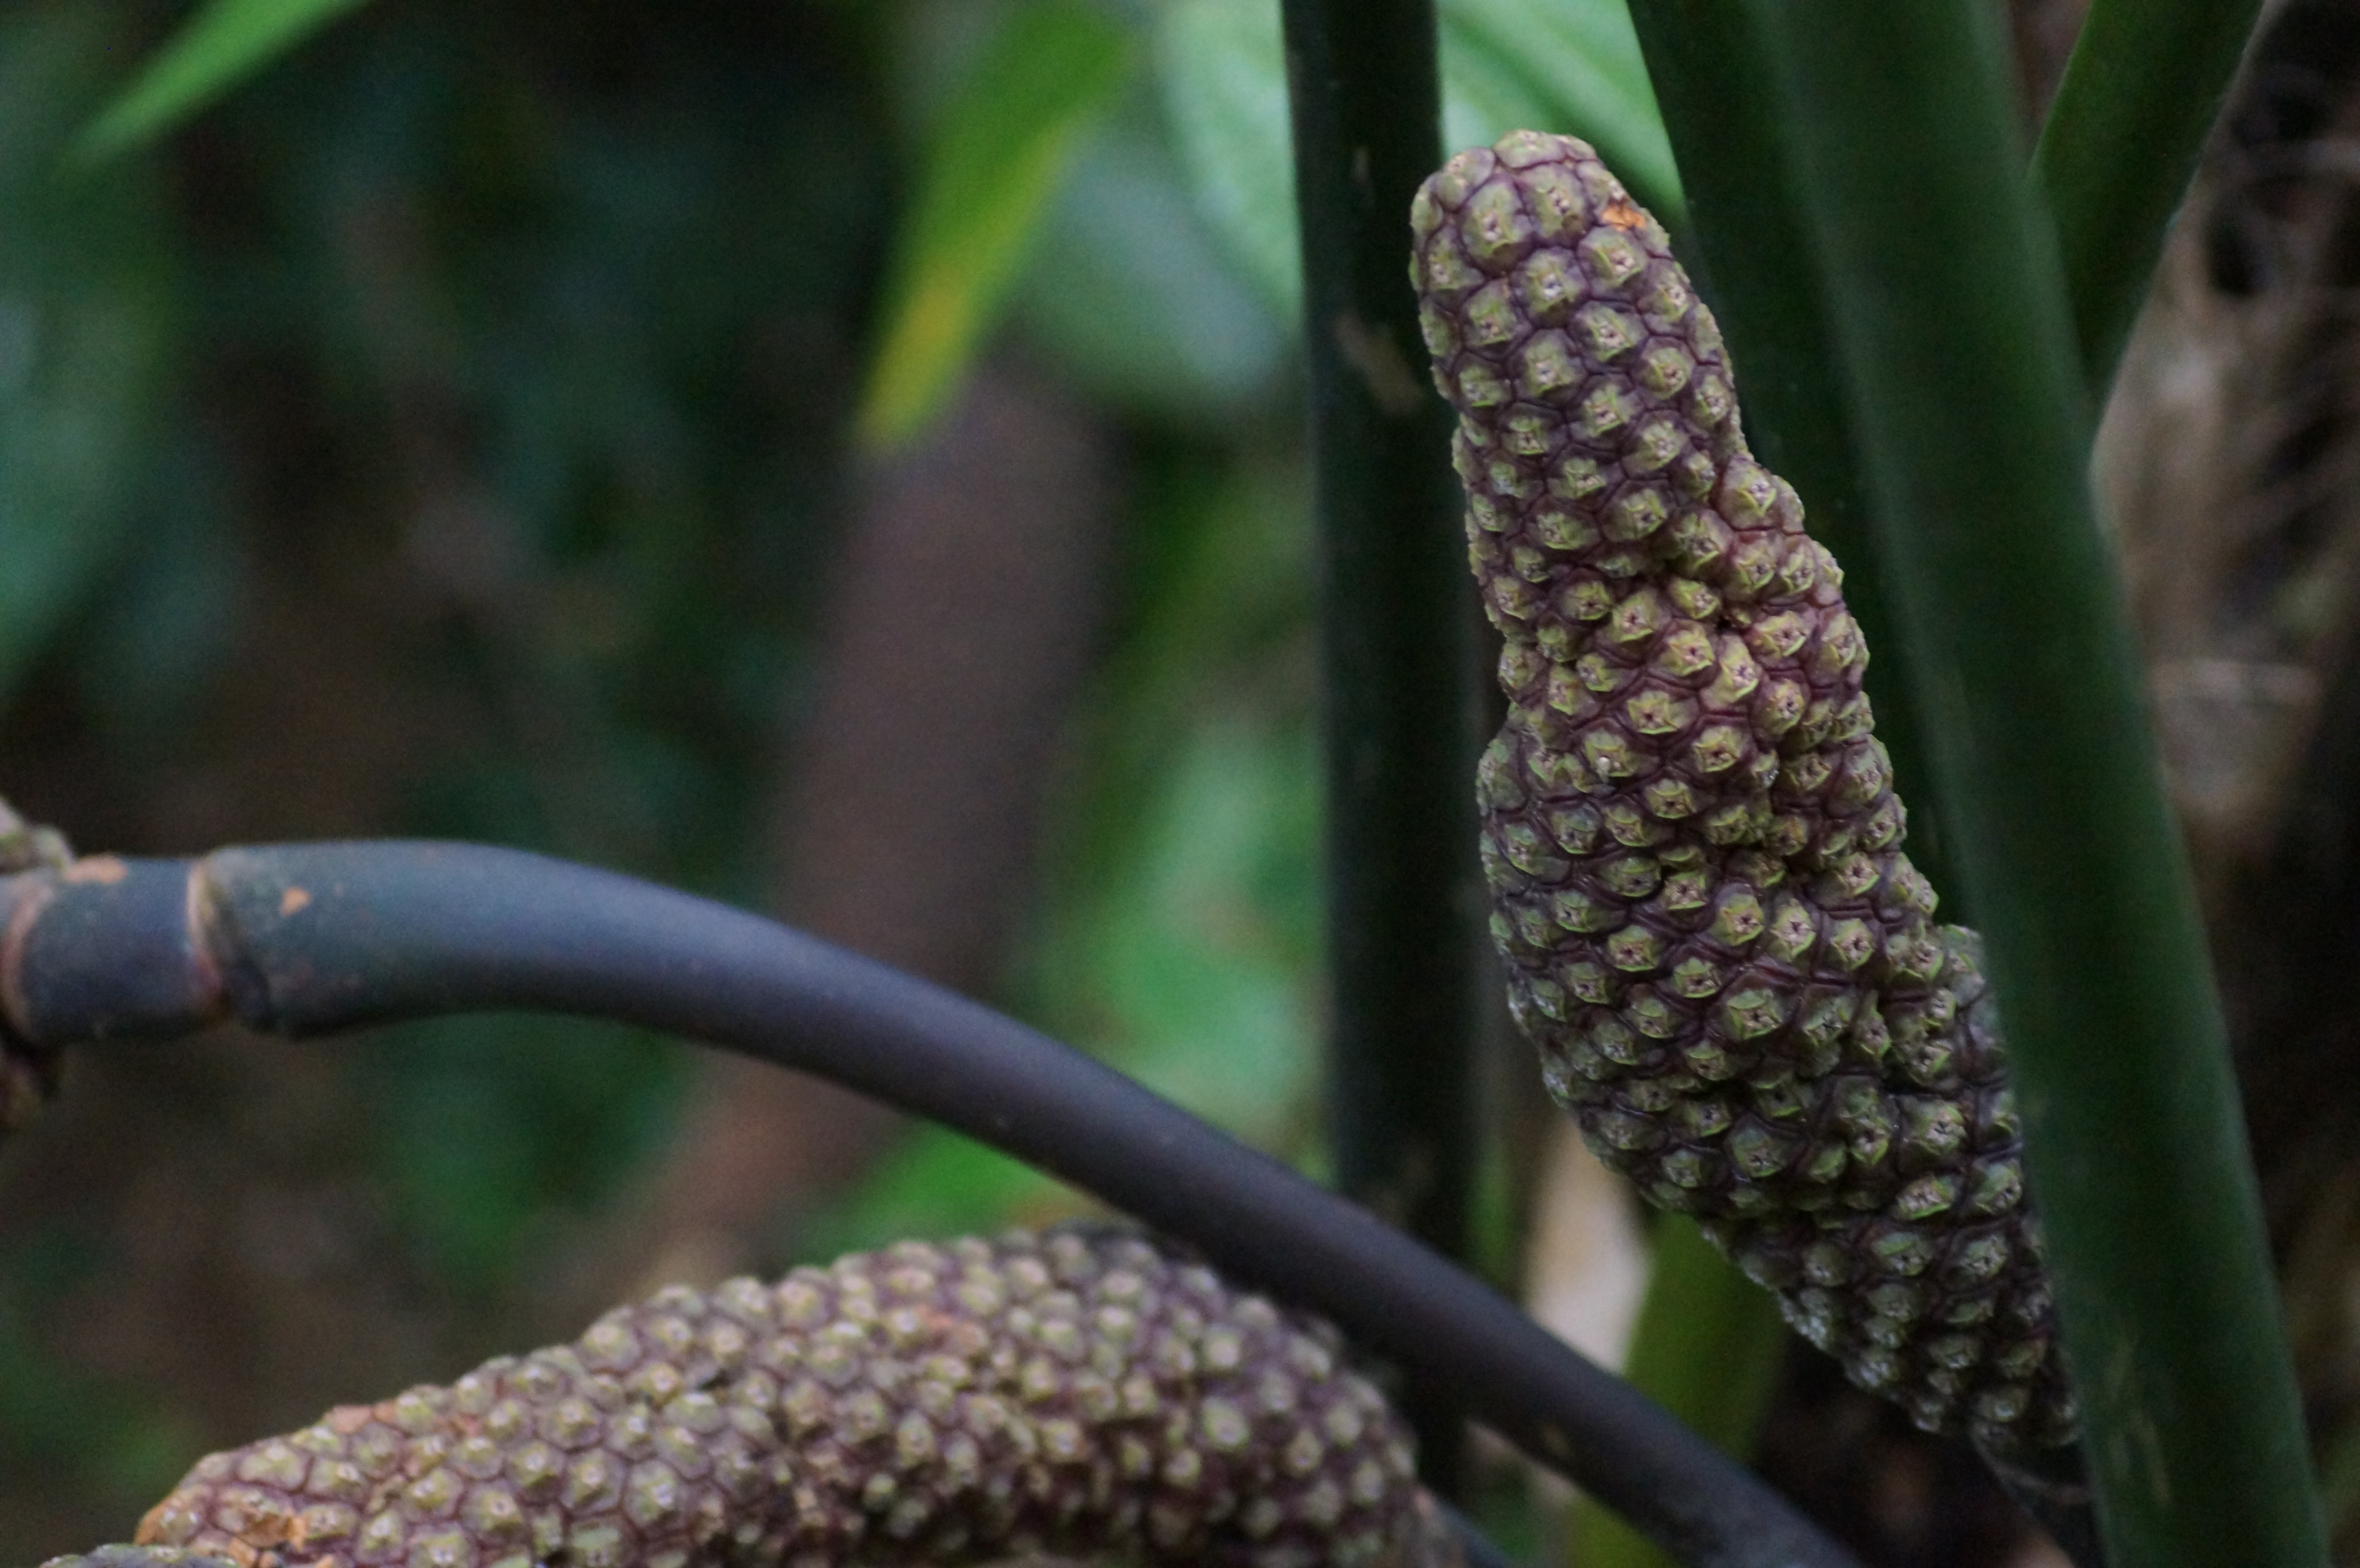
tree, nature, forest, grass, plant, leaf, flower, food, green, produce, crop, natural, botany, agriculture, flora, fauna, close up, macro photography, flowering plant, grass family, plant stem, land plant